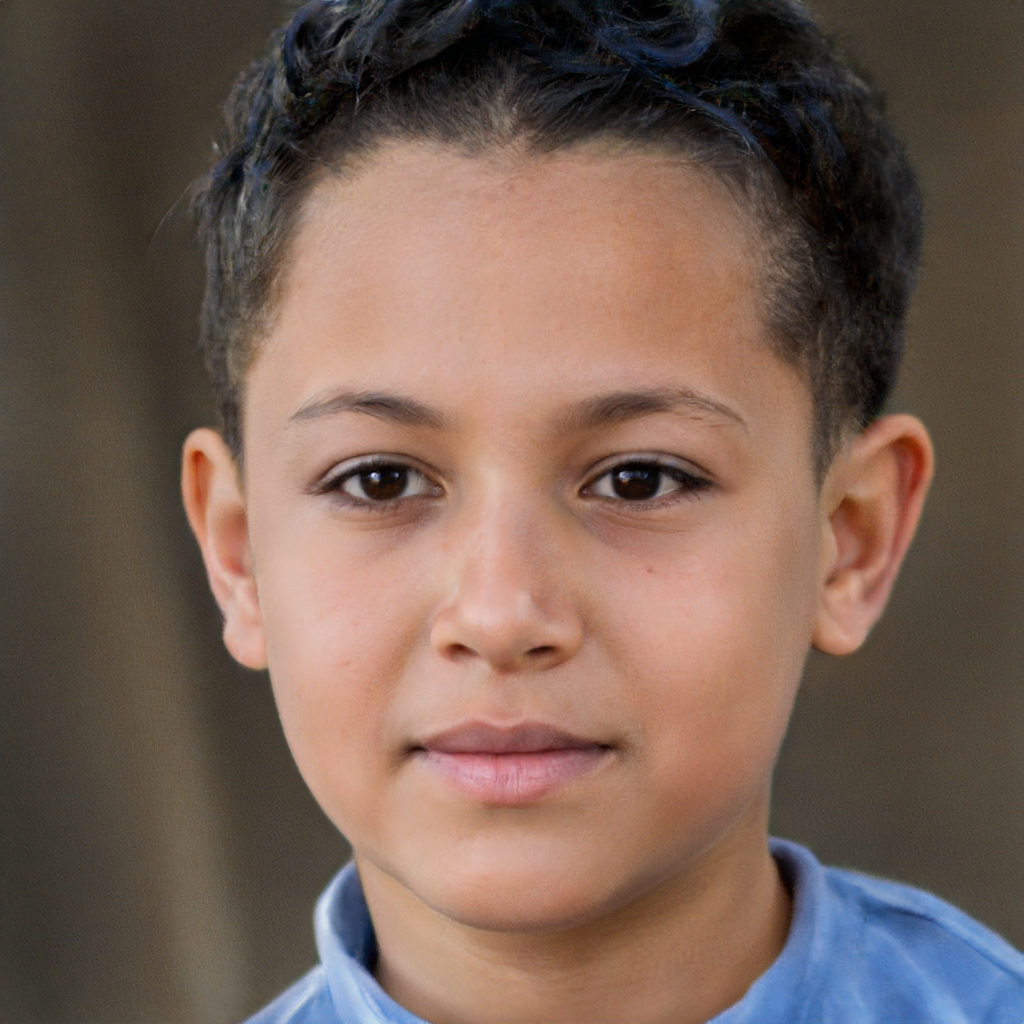
Gender: Male